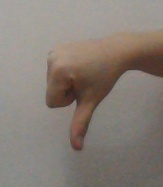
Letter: waw